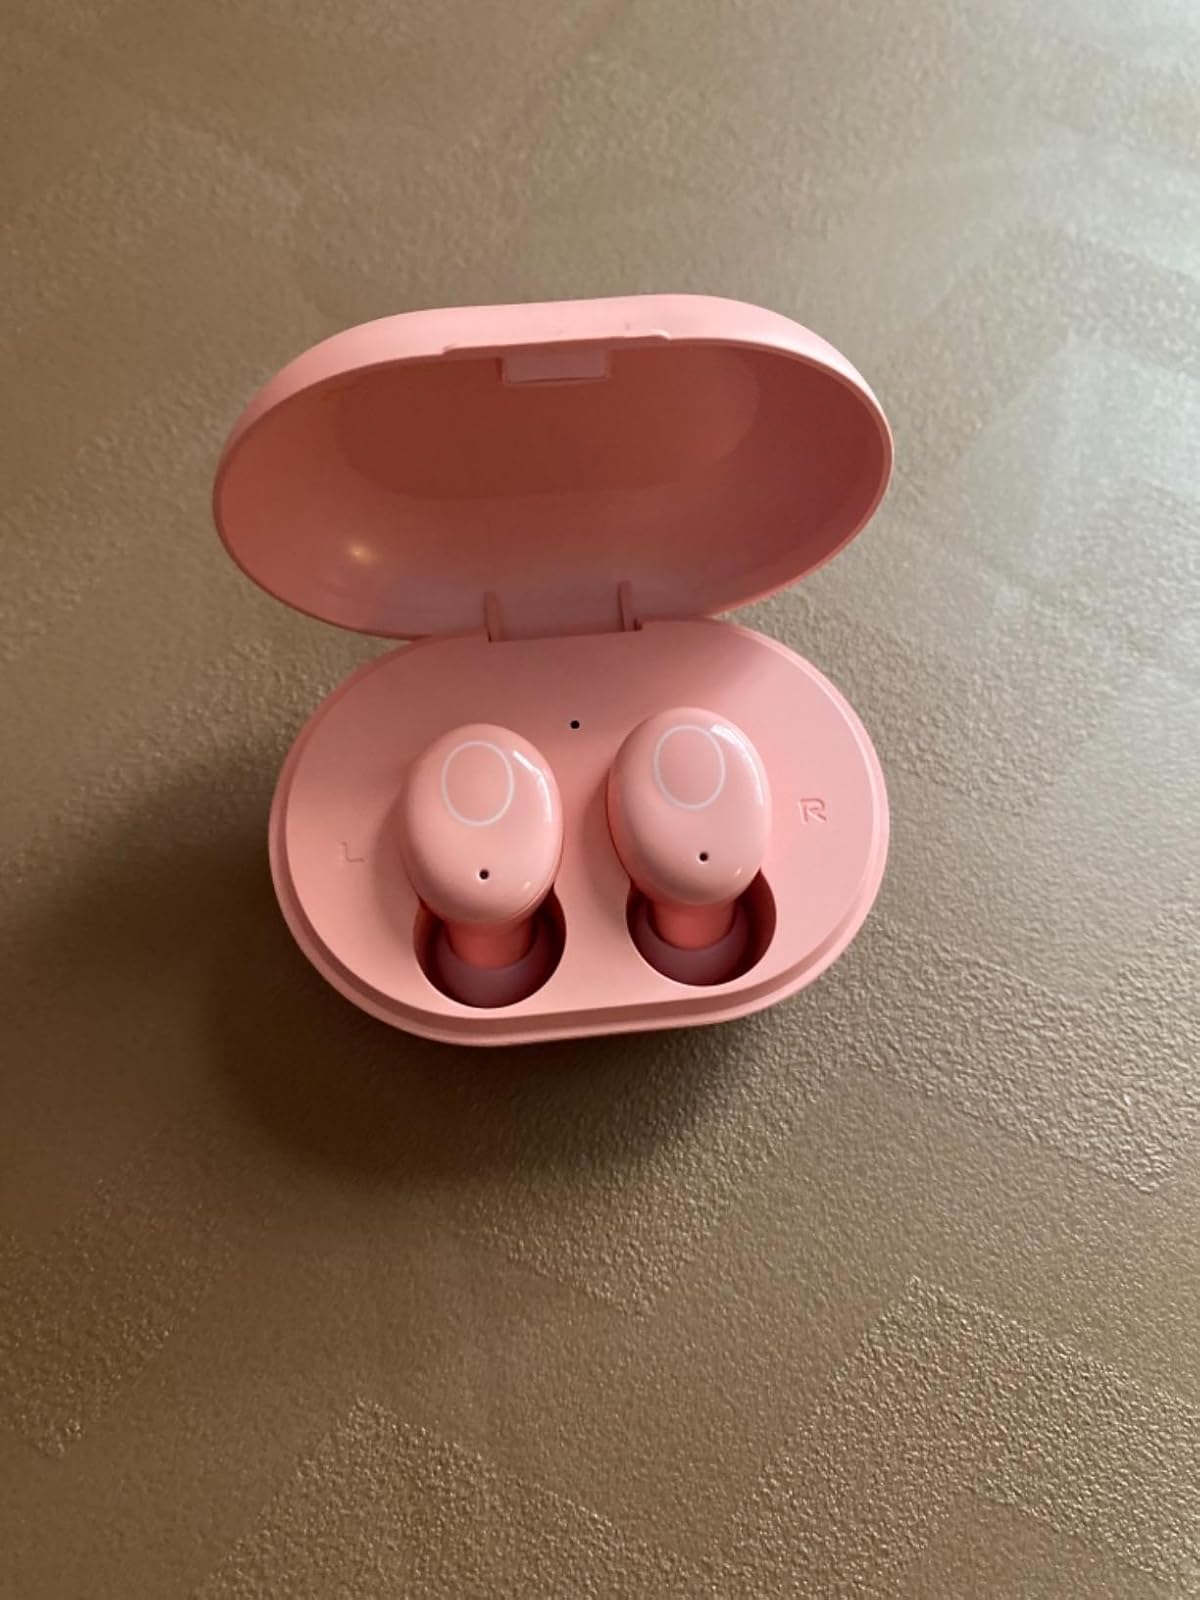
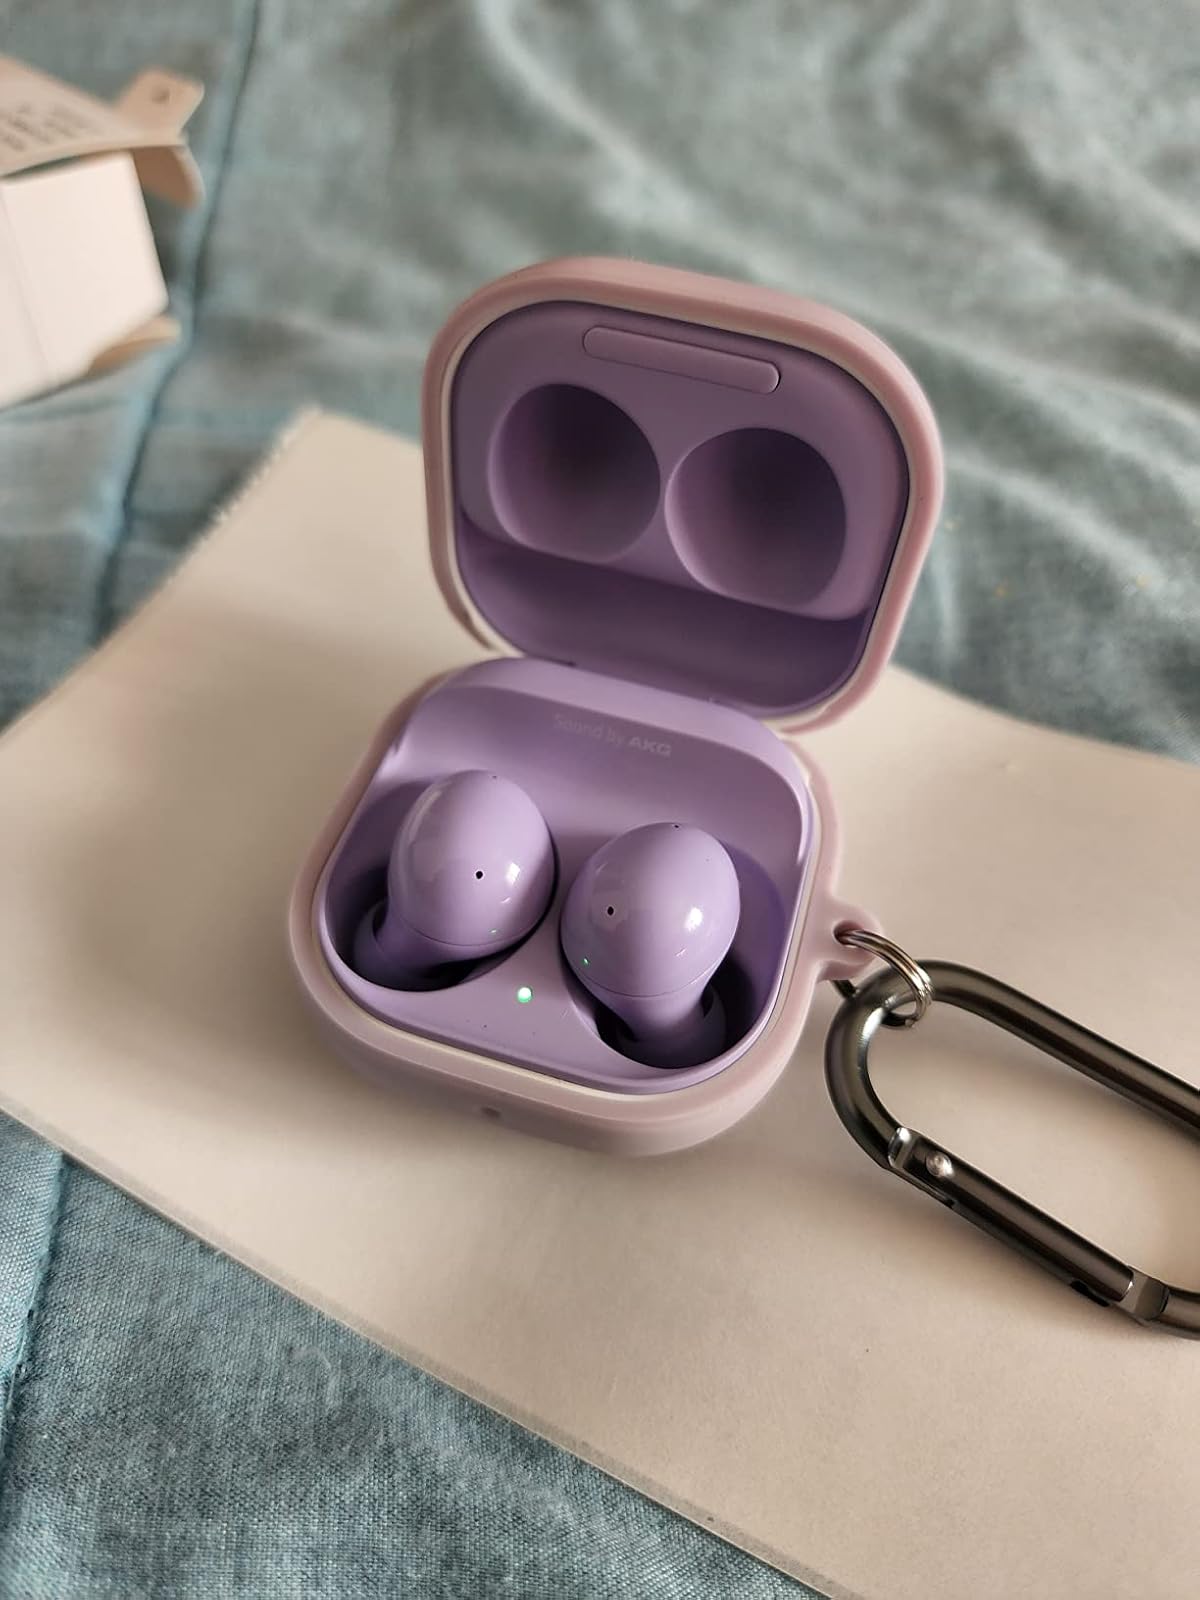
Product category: earbuds
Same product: no